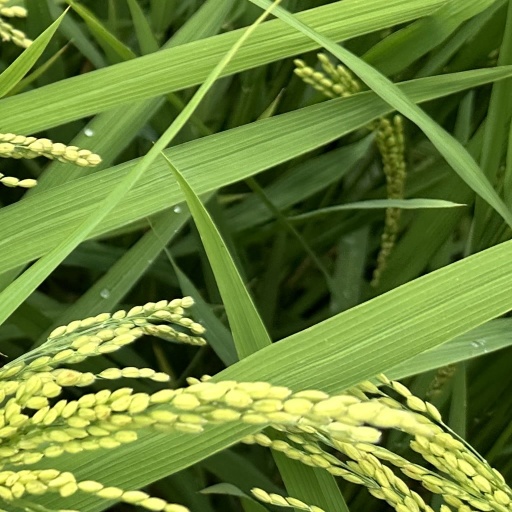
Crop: rice